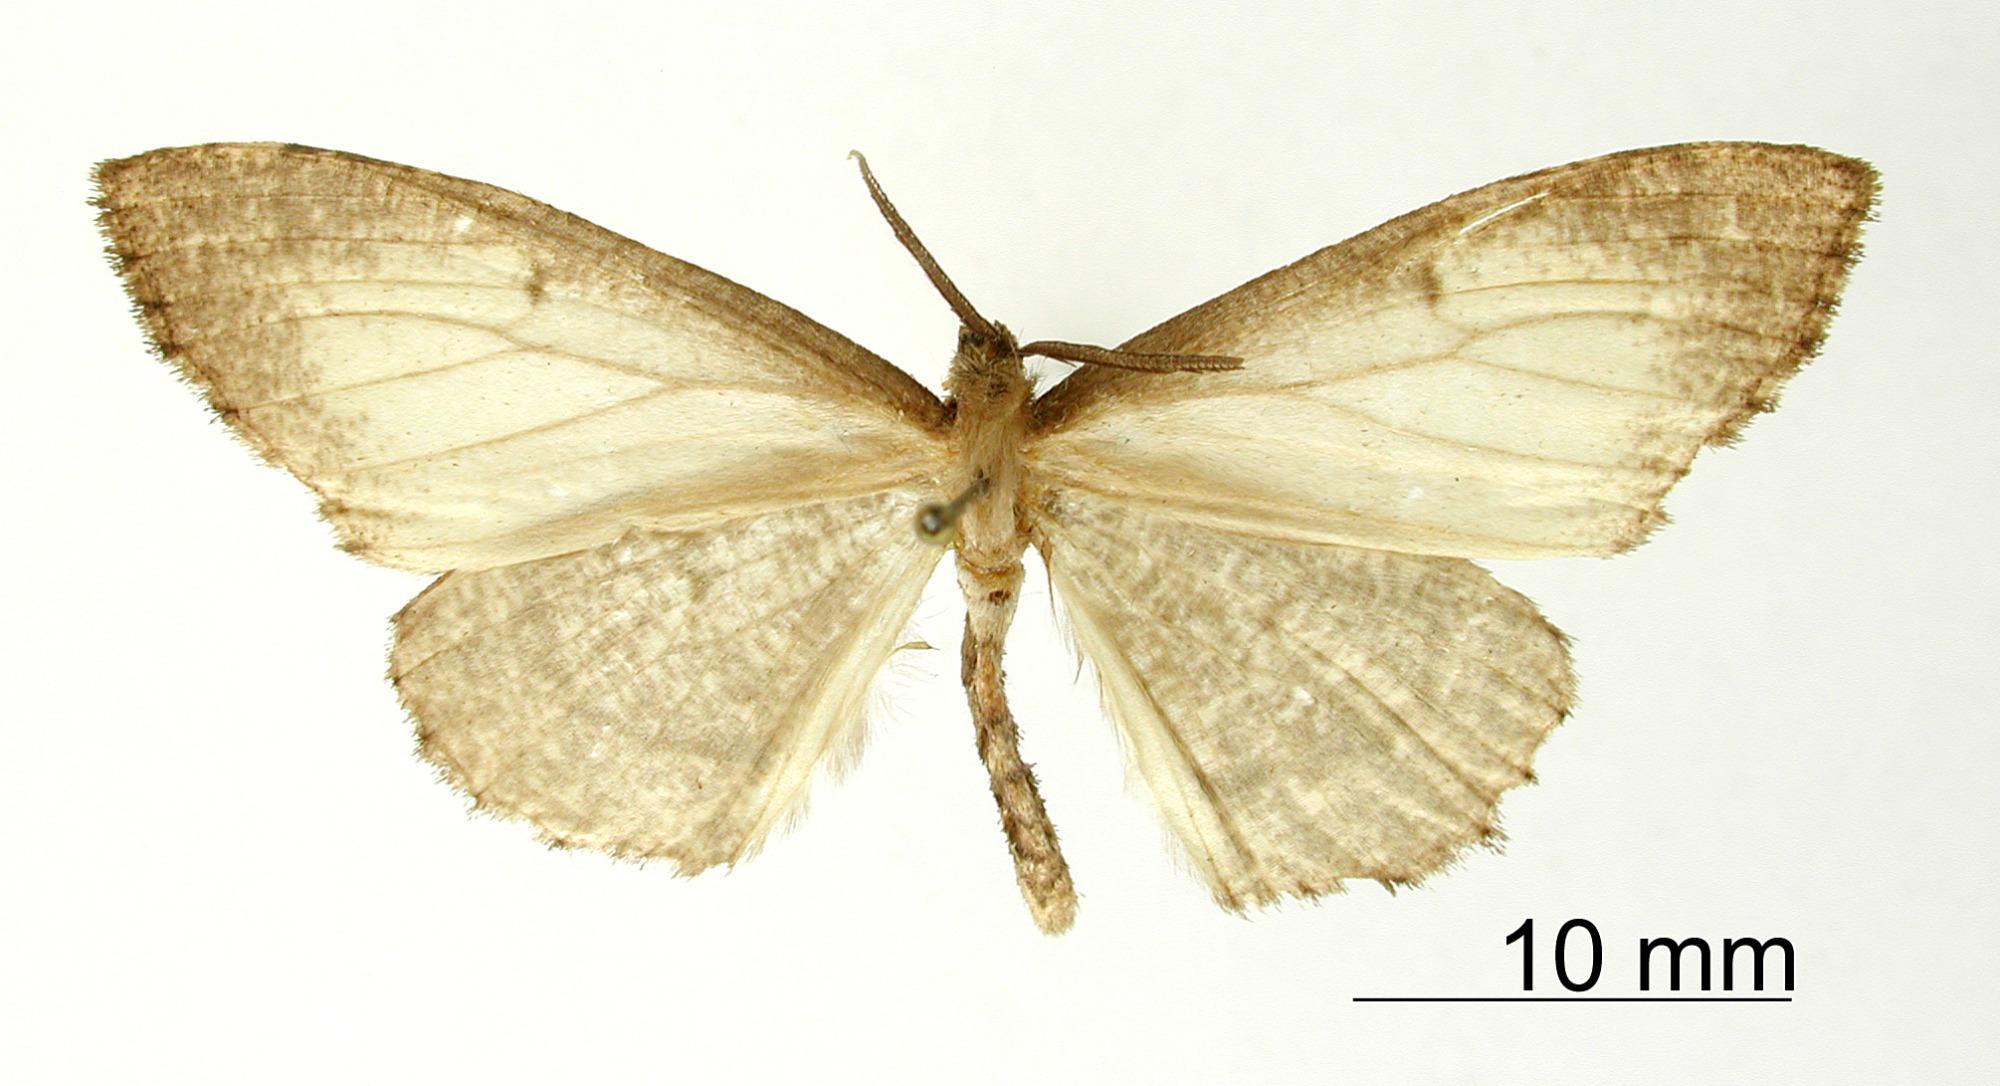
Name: Nipteria eccentrica
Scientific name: Nipteria eccentrica Dognin, 1909
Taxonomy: Animalia, Arthropoda, Insecta, Lepidoptera, Geometridae, Ennominae
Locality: Cali, Colombia, Valle del Cauca, Colombia